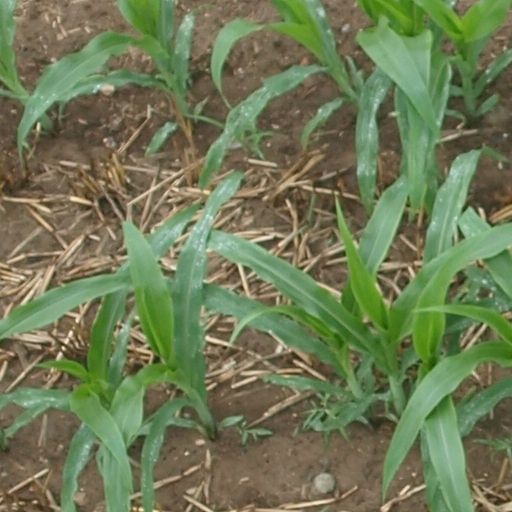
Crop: maize; corn